Twann railway station

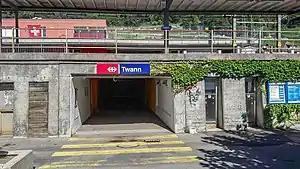
The station platforms in 2018

Twann railway station is a railway station in the municipality of Twann-Tüscherz, in the Swiss canton of Bern. It is an intermediate stop on the standard gauge Jura Foot line of Swiss Federal Railways.